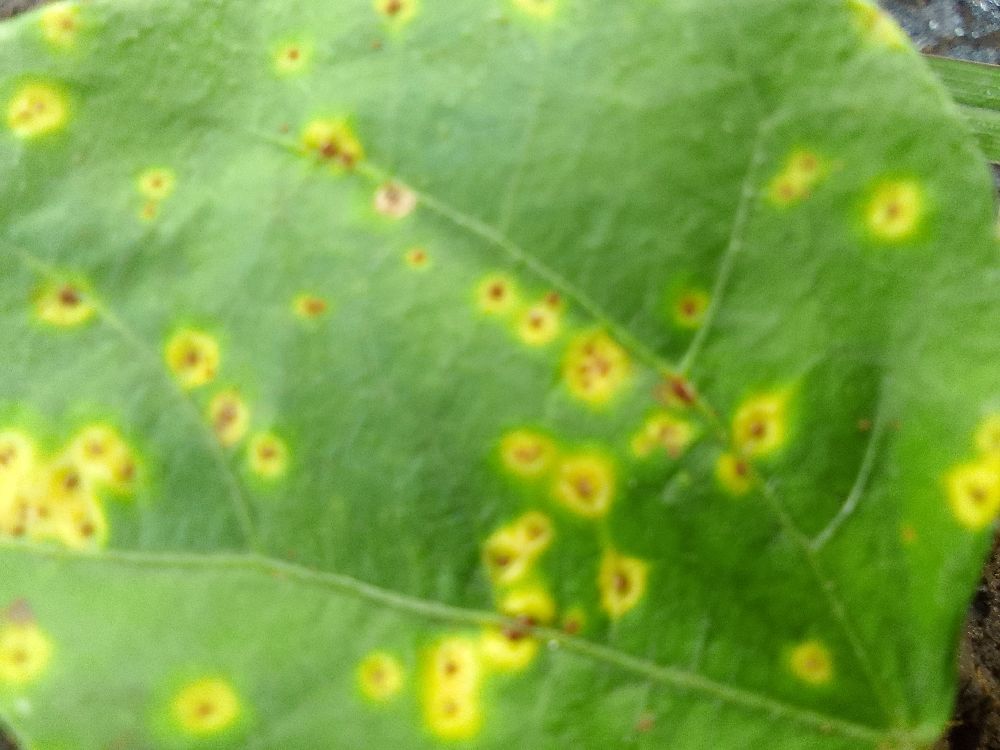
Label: rust